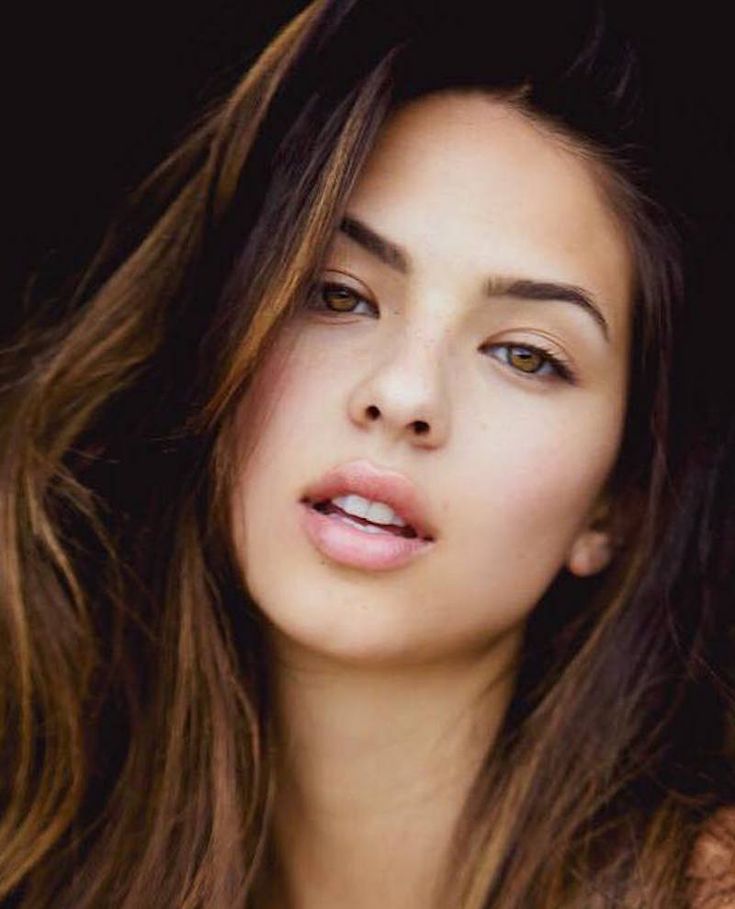
Gender: women